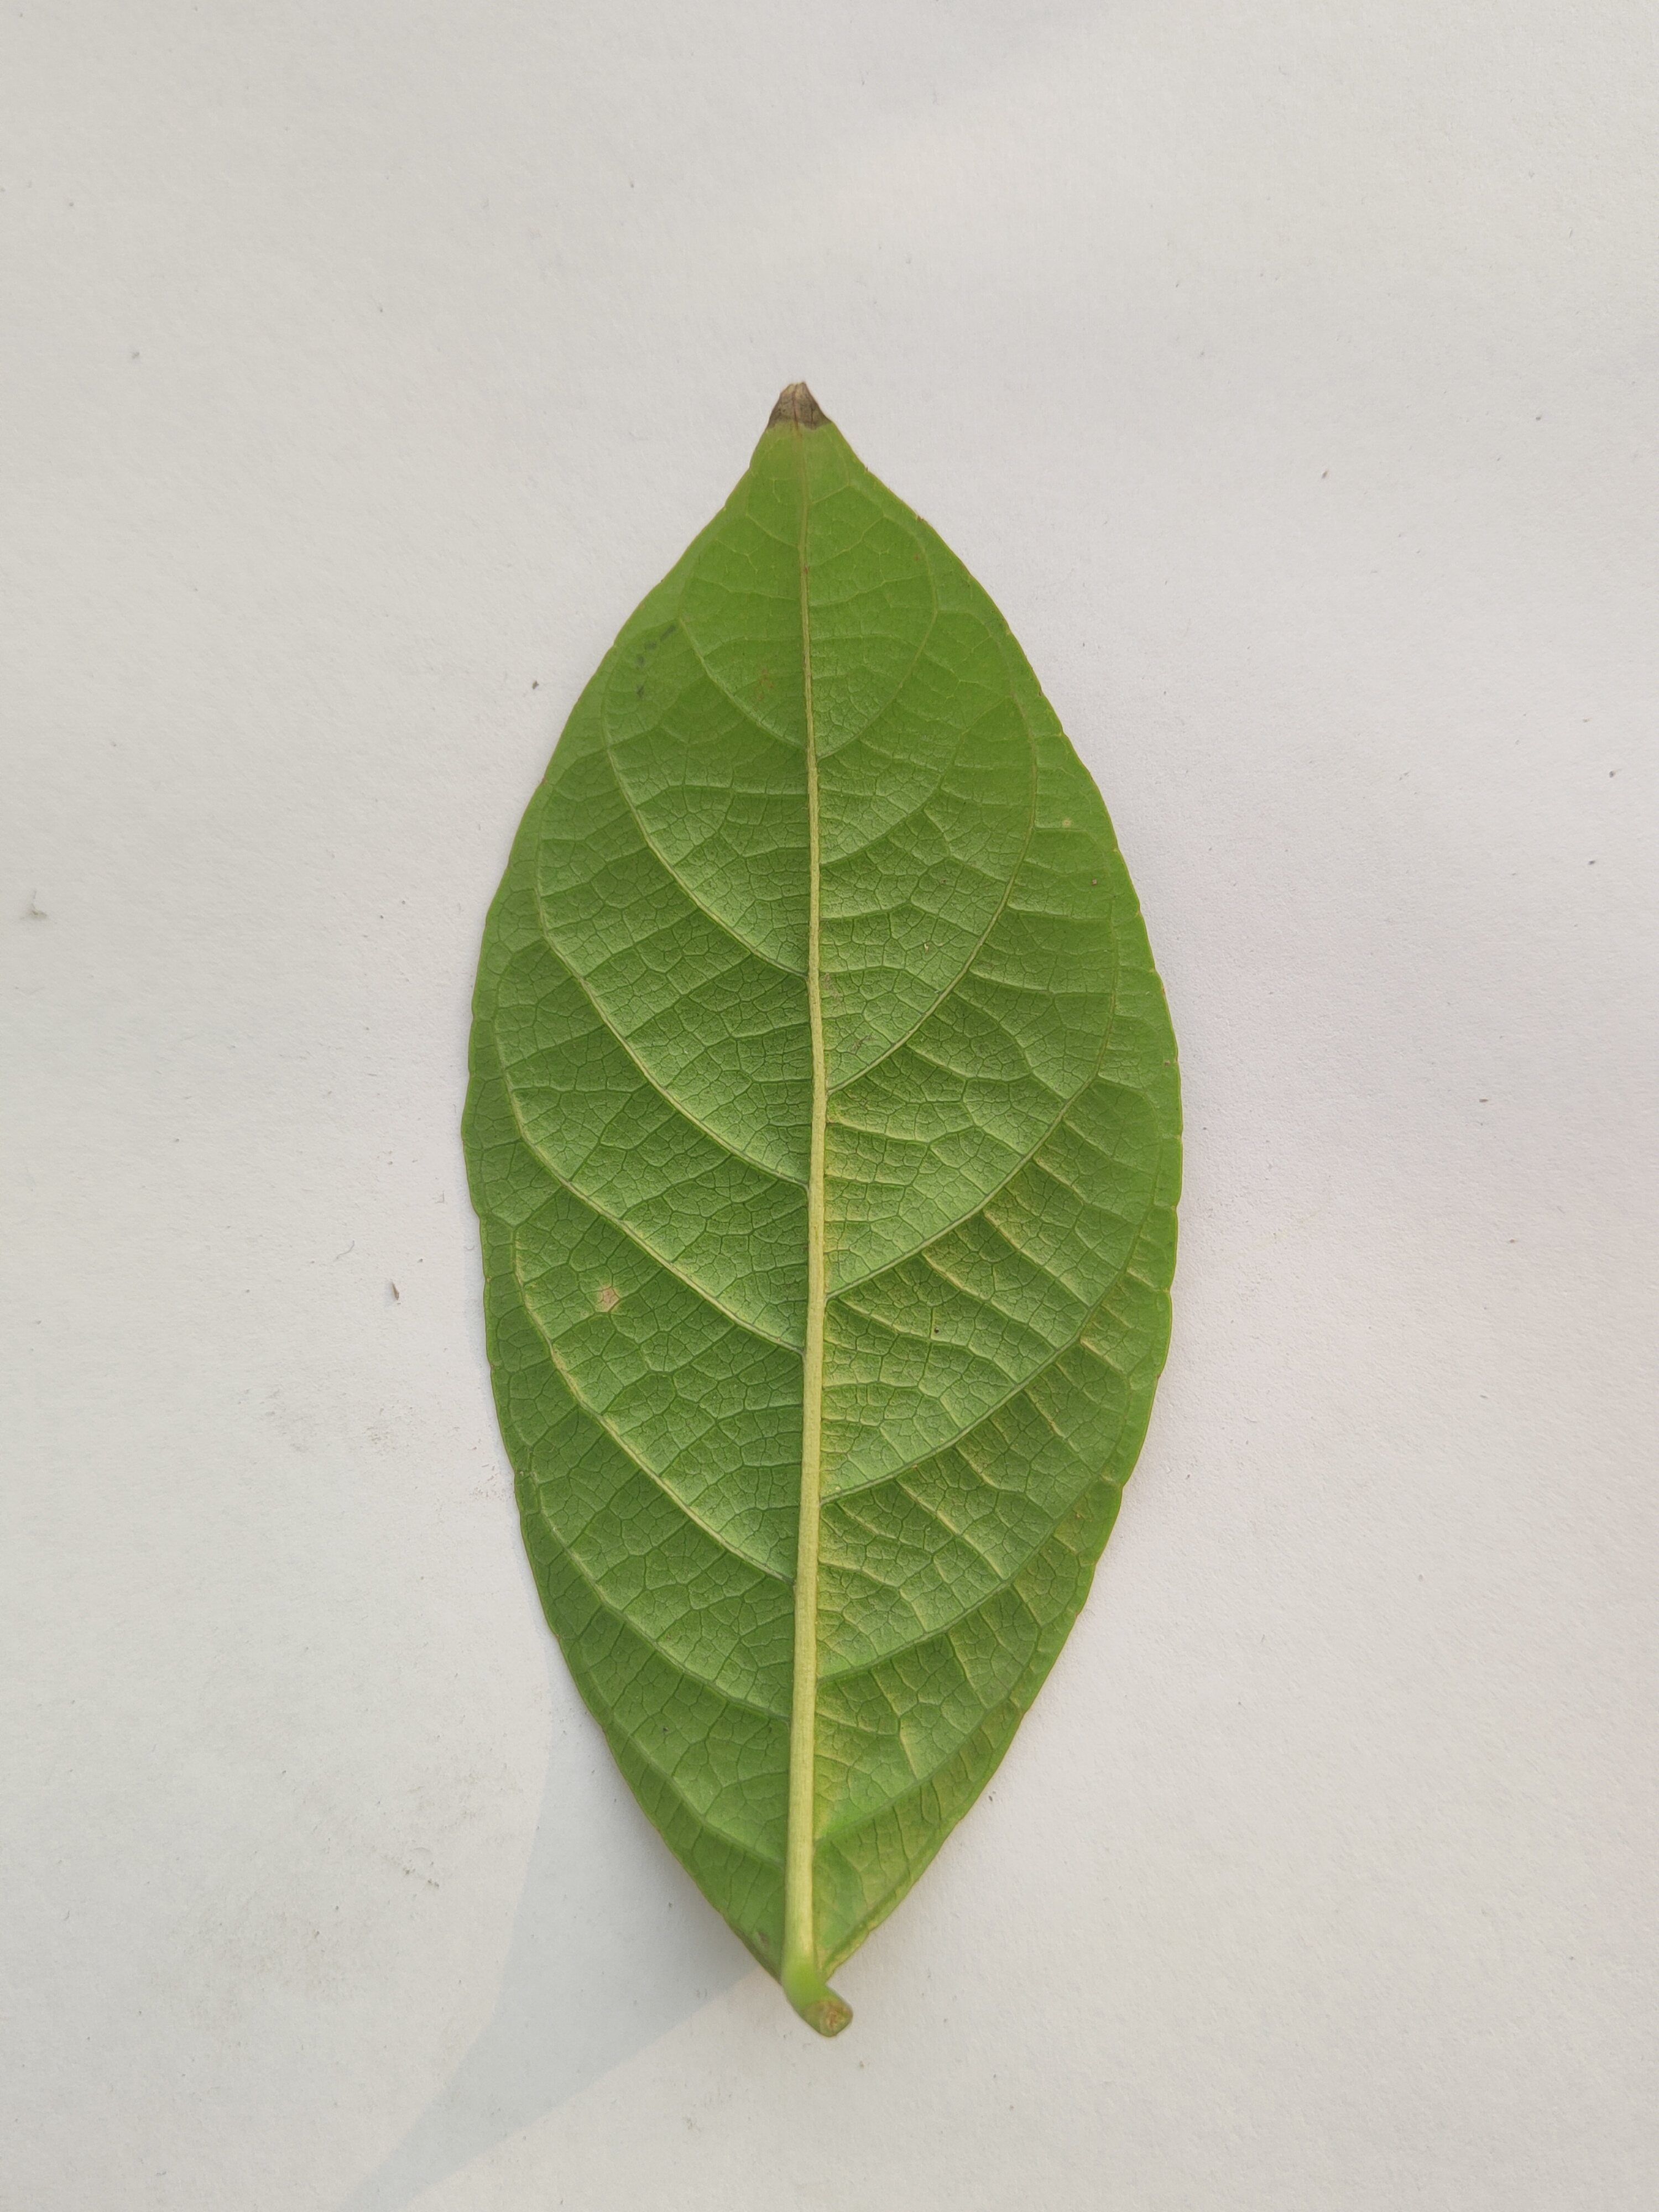
Leaf variety: Lotkon